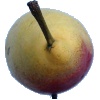
Label: Pear 2